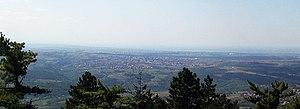
Rušanj est une localité de Serbie située dans les faubourgs de Belgrade. Elle est située dans la municipalité de Čukarica et sur le territoire de la Ville de Belgrade. Au recensement de 2011, elle comptait 4 721 habitants.